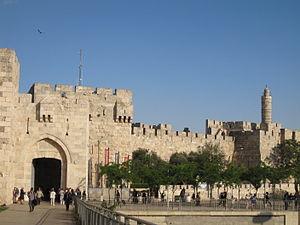
La porte de Jaffa ou porte de l'Ami, ou porte de la Tour de David est un ancien passage dans les fortifications de la Vieille ville de Jérusalem.